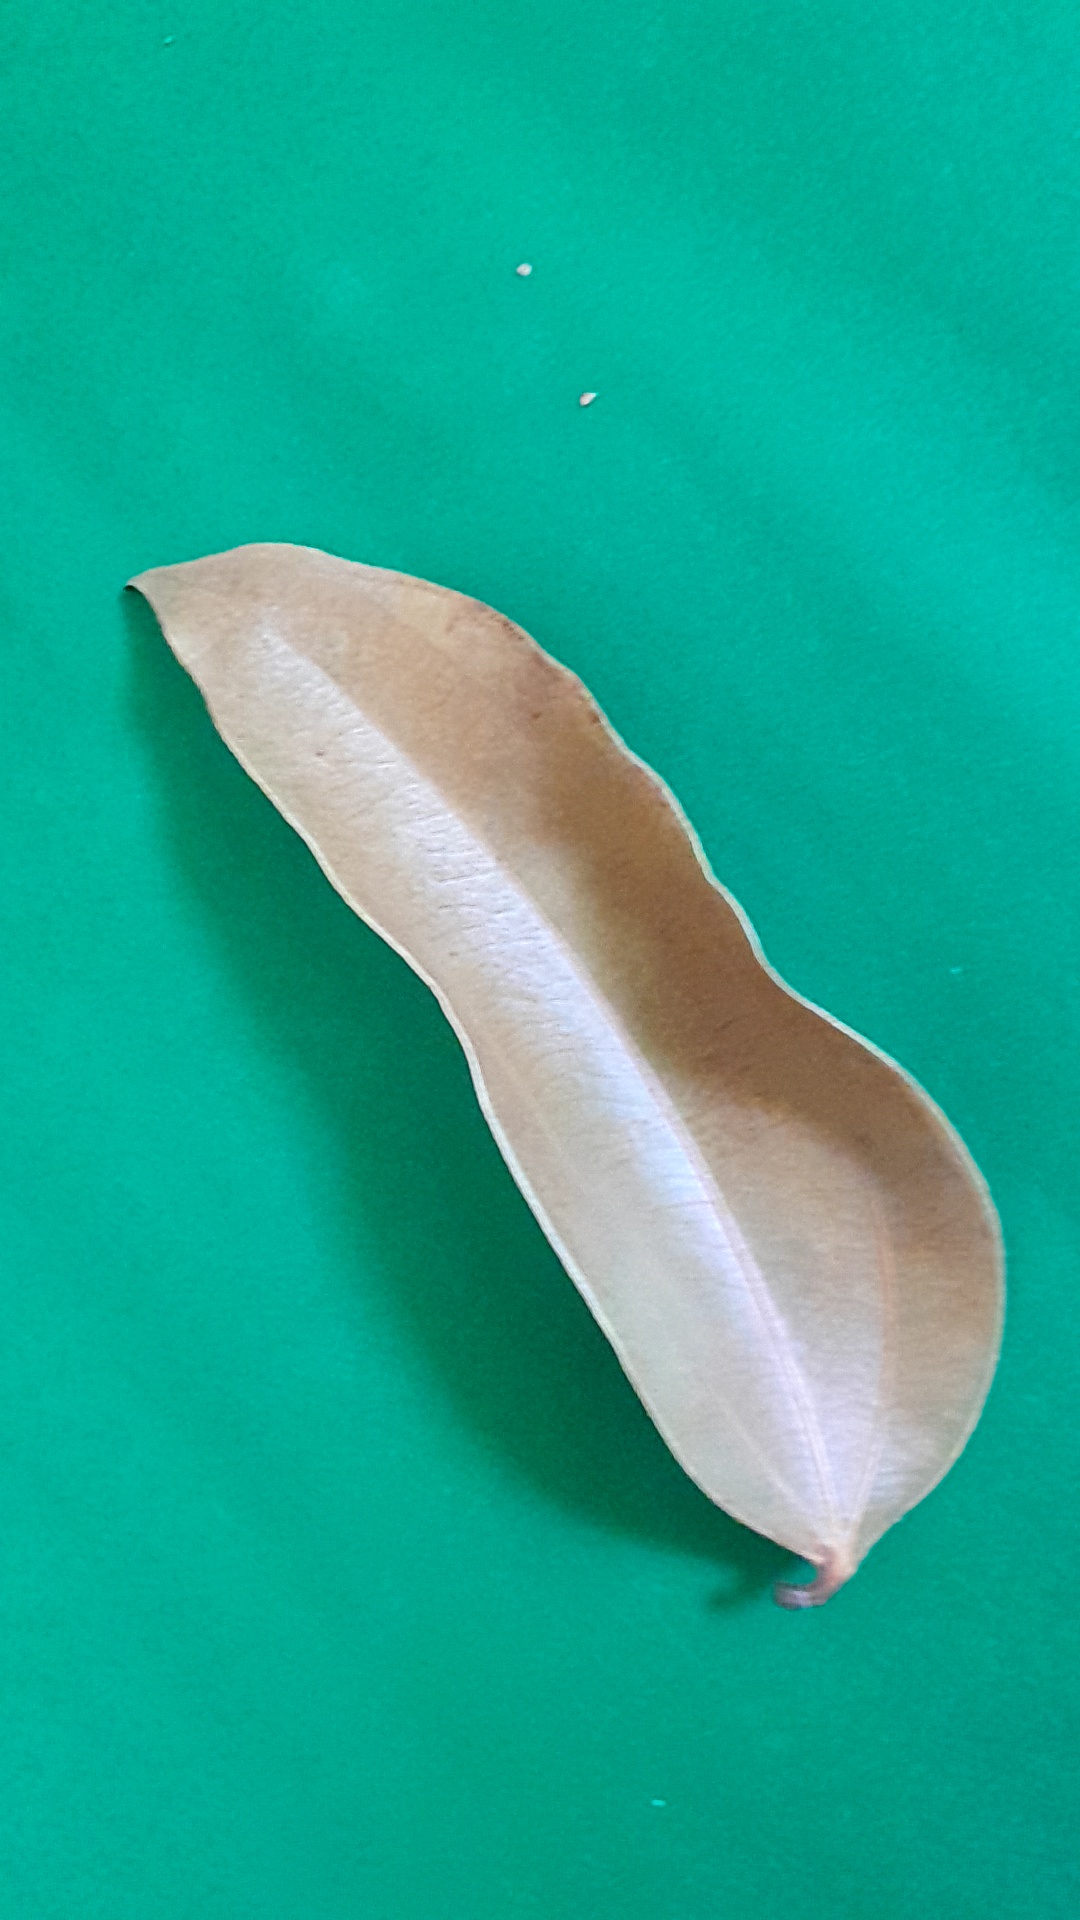
Label: Dry Leaf